Parvoviridae

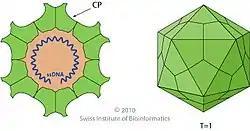
Schematic diagram of a "Parvoviridae" virion

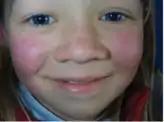
Child with Fifth disease

Parvovirus virions are 23–28 nanometers (nm) in diameter and consist of the genome enclosed inside a capsid that is icosahedral in shape with a rugged surface. The capsid is composed of 60 structurally equivalent polypeptide chains derived from the C-terminal end of a VP protein's sequence, interlocking extensively to form an icosahedron with 60 asymmetric, superficial triangular units. These units have 3-fold radial symmetry at two vertices and 5-fold radial symmetry at one, with 2-fold radial symmetry at the line opposite of the 5-fold vertex and a 2/5 circular fold wall surrounding the point of the 5-fold vertex. Twenty 3-fold vertices, thirty 2-fold lines, and twelve 5-fold vertices exist per capsid, the latter corresponding to the 12 vertices of the icosahedron.